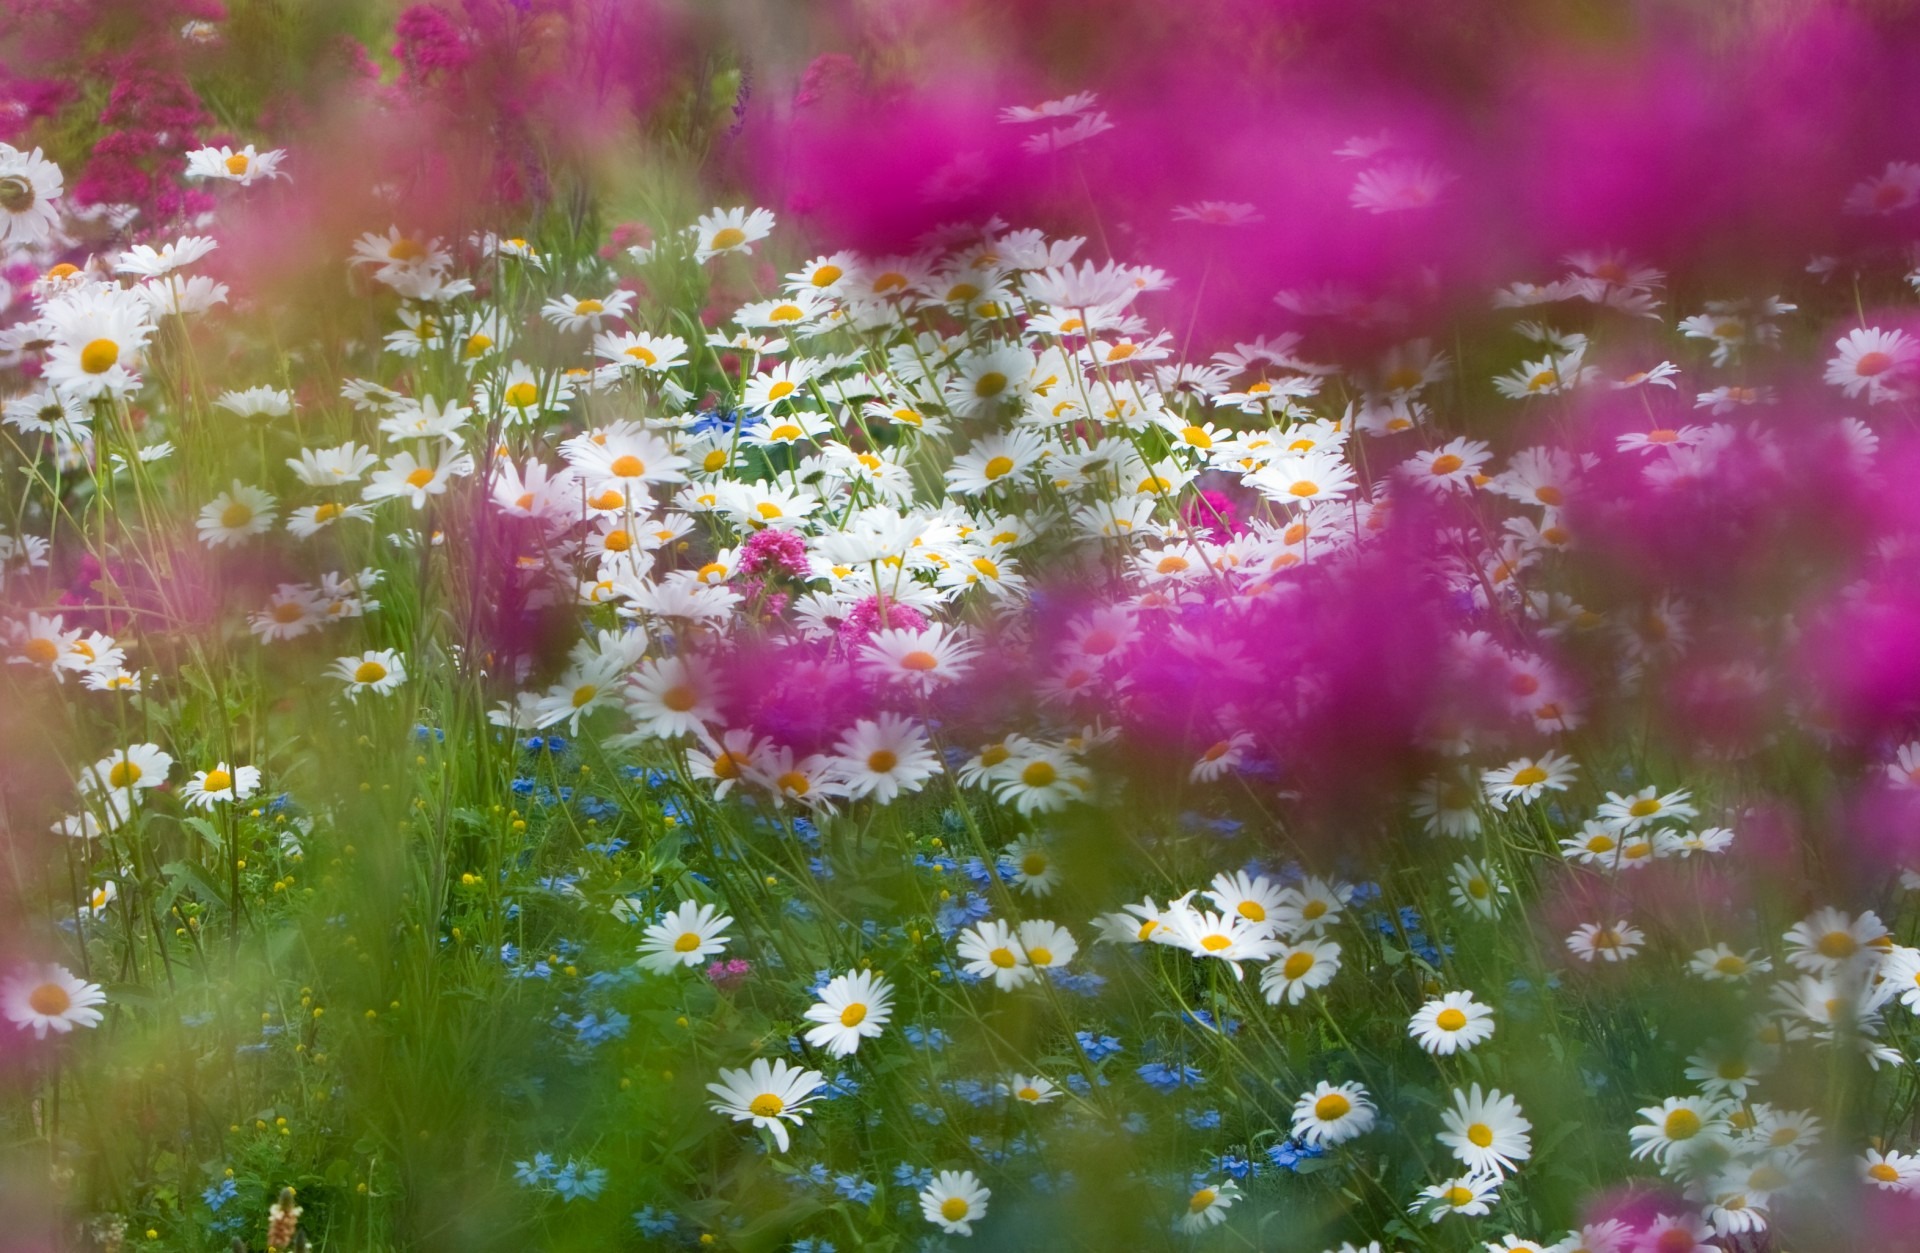
nature, grass, blossom, plant, white, meadow, sunlight, leaf, flower, purple, petal, photo, summer, daisy, botany, flora, wildflower, flowers, close up, background, daisies, wallpaper, beautiful, image, blooms, macro photography, flowering plant, annual plant, land plant